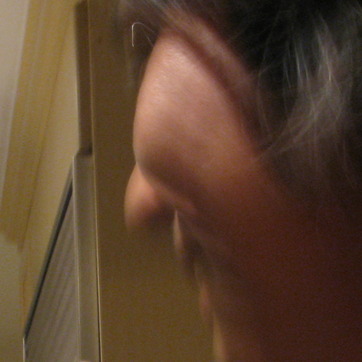
Material: skin